King's Theatre, Glasgow

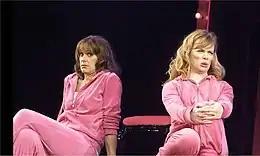
Carol Smillie in Hormonal Housewives at The King's Theatre, Glasgow, November 2011

Over the years many actors and actresses have graced the stage of The King's. These included Laurence Olivier, Sarah Bernhardt, Ray Walston, Katharine Hepburn and Tyrone Power. The Jackson Five and Dolly Parton appeared at a Royal Variety Performance in the late 1970s.